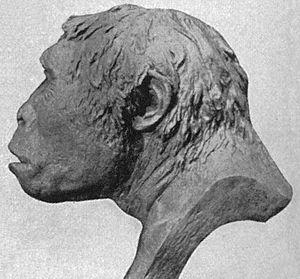
L'histoire de Bali couvre une période s'étendant du Paléolithique à nos jours. Elle est nécessairement liée à celle des îles voisines et plus généralement, de l'archipel indonésien. En particulier, Bali a une histoire commune avec l'Est de Java au moins à partir du XIᵉ siècle, avec l'avènement du roi Airlangga dont le père, le prince Udayana, était balinais, jusqu'à 1770, date à laquelle le dernier prince de Blambangan, vassal des rois balinais, se convertit à l'islam sous la pression des Hollandais de la VOC, qui souhaitait soustraire l'est de Java à l'influence balinaise.